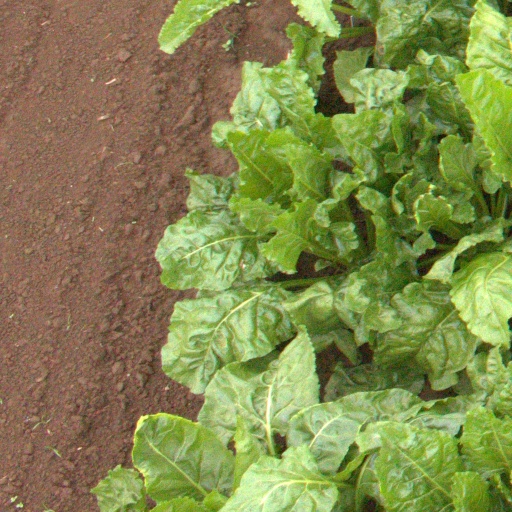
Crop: sugar beet